Jagodić

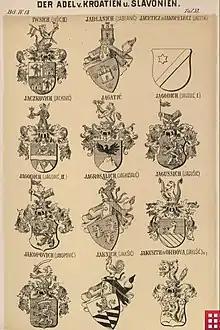
Wappenbuch Tafel 53, Jagodich

In the history of the Habsburg military frontier, three families with the surname Jagodić were raised to the nobility of the Danube Monarchy.